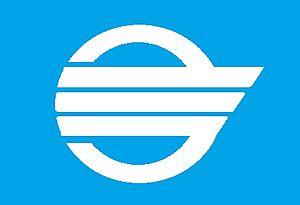
Yura est un bourg du district de Hidaka, dans la préfecture de Wakayama, au Japon.